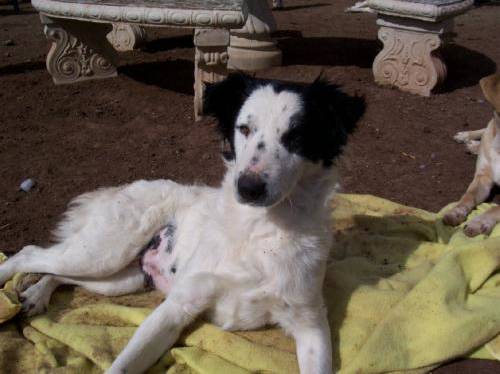
Label: dog